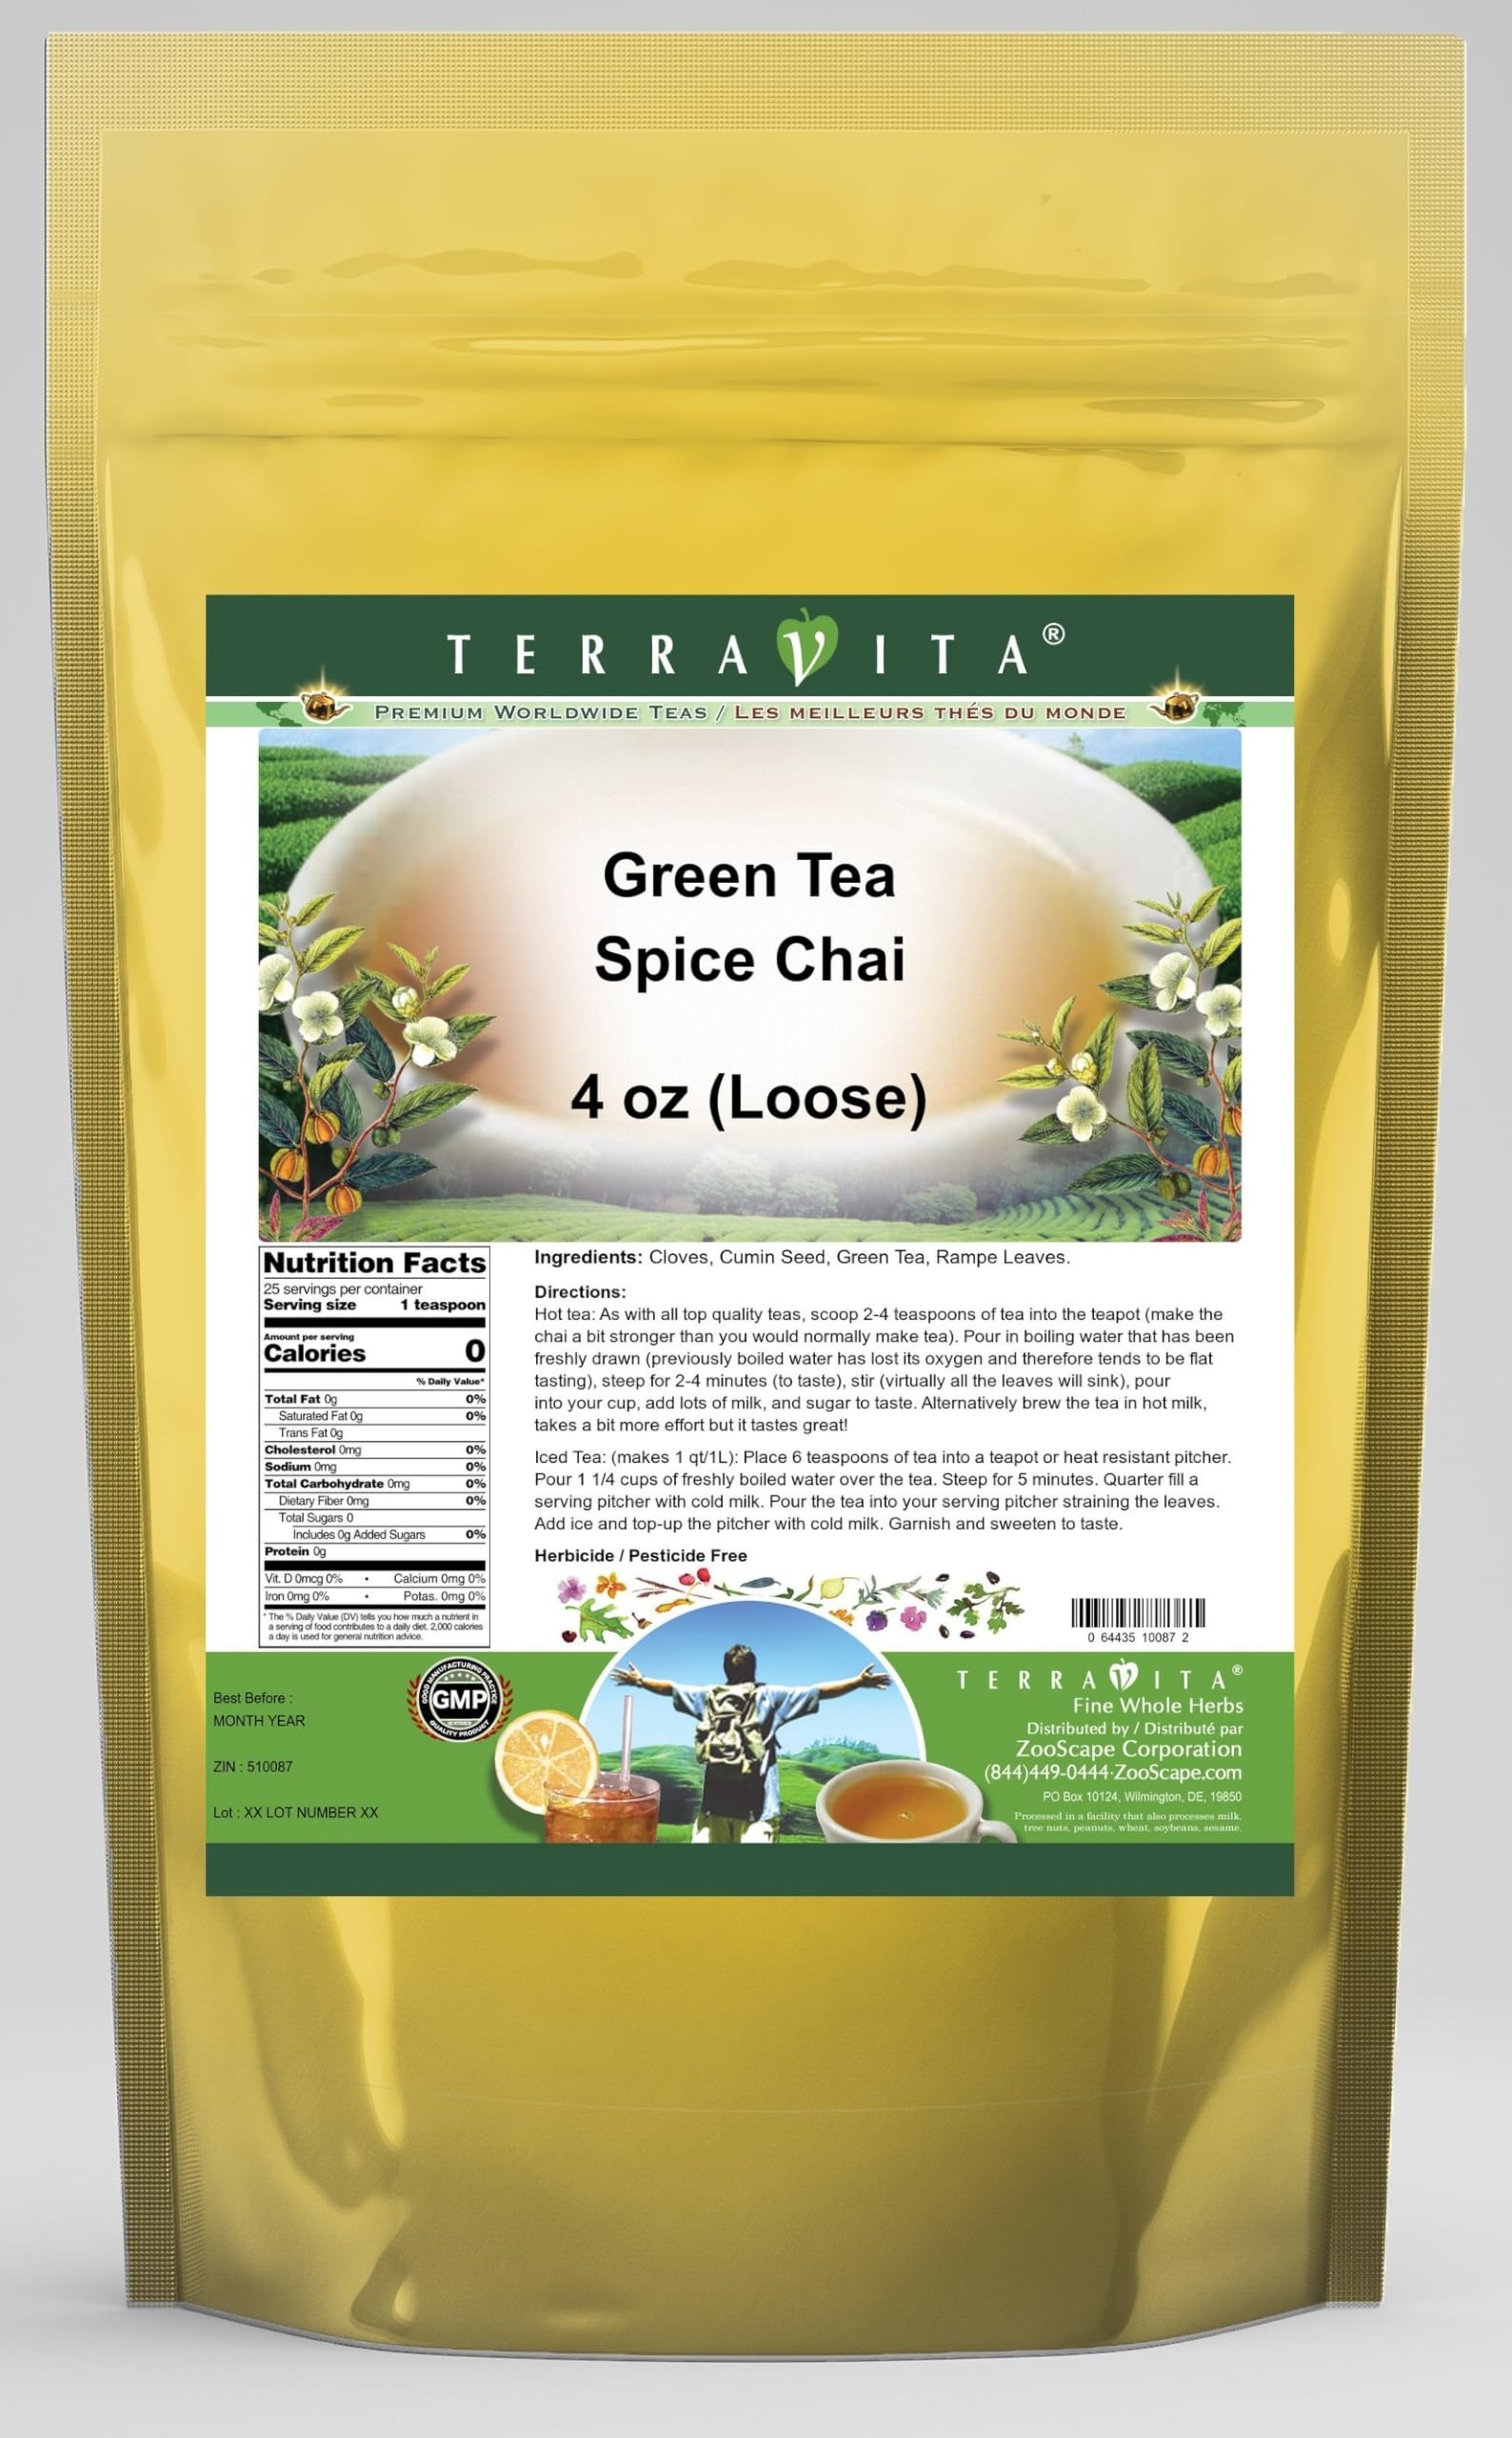
Item Name: Green Tea Spice Chai (Loose) (4 oz, ZIN: 510087) - 2 Pack
Bullet Point 1: Green Tea Spice Chai (Loose) (4 oz, ZIN: 510087)
Bullet Point 2: No fillers.
Bullet Point 3: Manufacturer: TerraVita
Bullet Point 4: Size: 4 oz
Bullet Point 5: Loose Leaf Green Tea - Packed in a convenient upright pouch!
Product Description: Green Tea Spice Chai (Loose) (4 oz, ZIN: 510087)<BR><BR>Packaged in the United States in a cGMP certified facility (current Good Manufacturing Practice).<BR><BR>No fillers.<BR><BR>Manufacturer: TerraVita<BR><BR>Size: 4 oz<BR><BR>Loose Leaf Green Tea - Packed in a convenient upright pouch!<BR><BR>Ingredients: Cloves, Cumin Seed, Green Tea, Rampe Leaves
Value: 8.0
Unit: Ounce

Price: 63.22